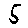
Label: 5